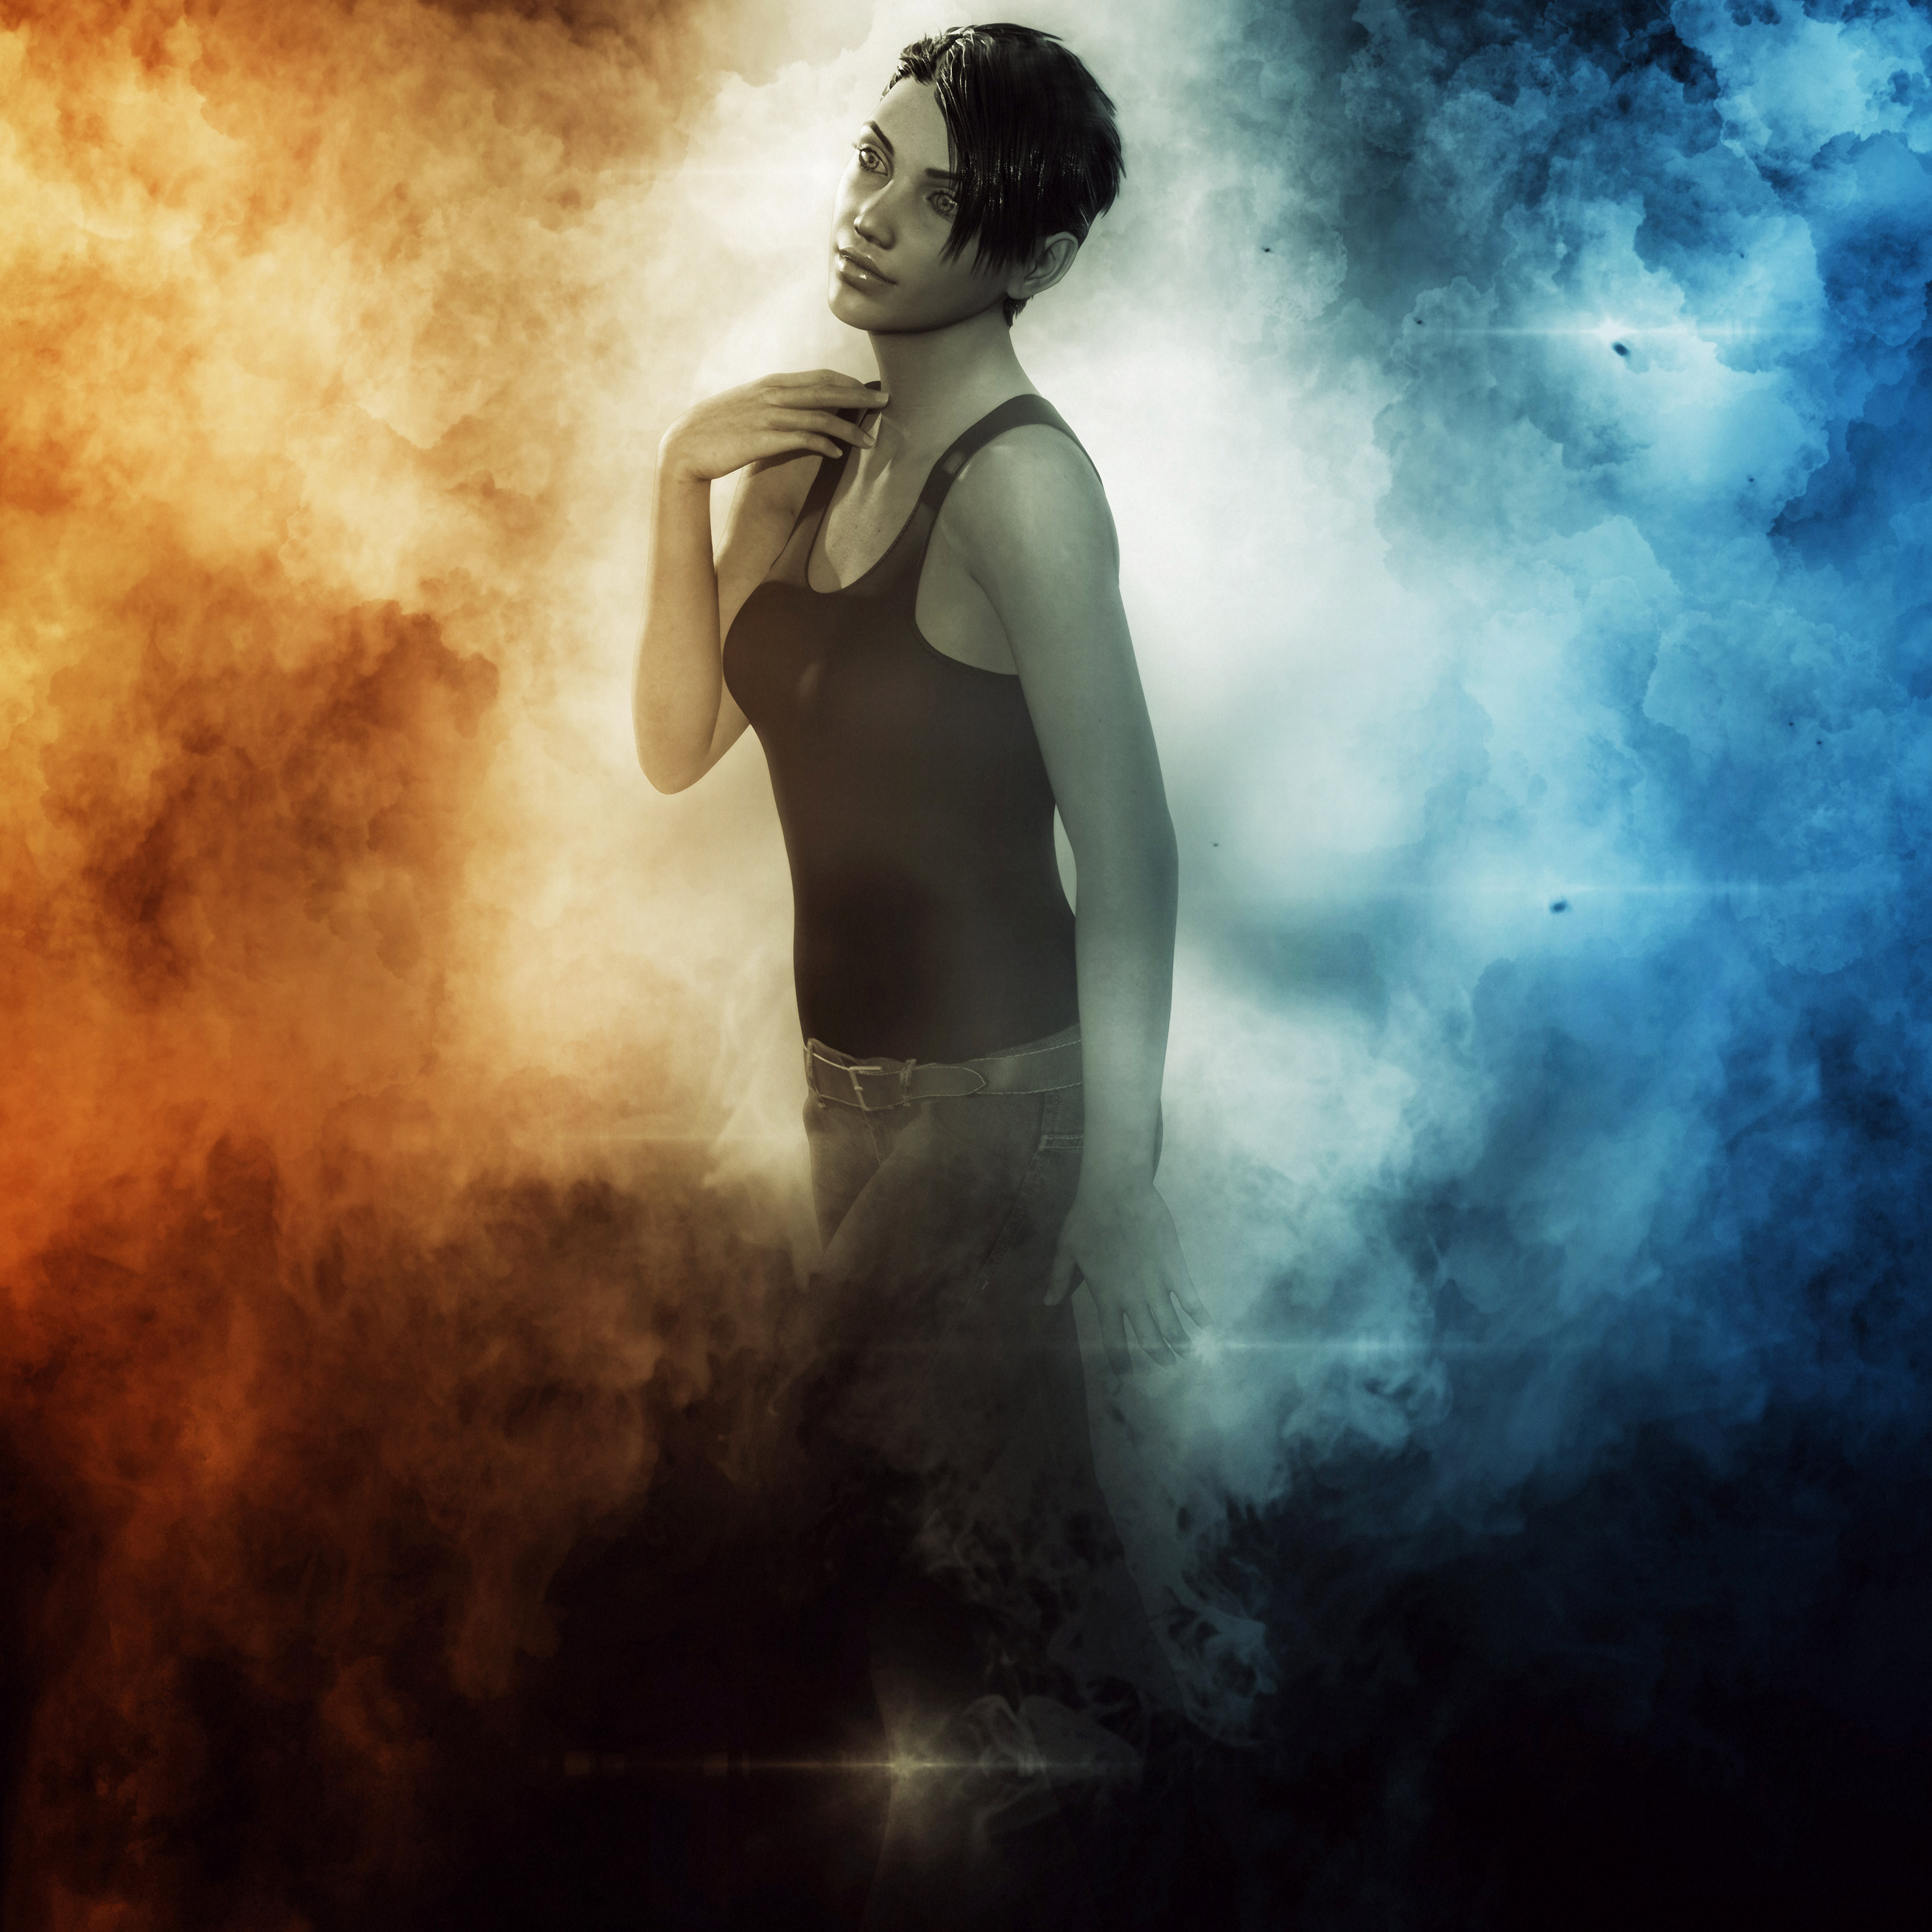
woman, background, face, hair, young, feminine, femininity, female, model, view, thoughtful, sky, smoke, darkness, girl, cg artwork, computer wallpaper, stock photography, art, backlighting